Miss World 2002

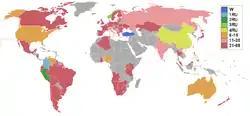
Countries and territories which sent delegates and results

In the year leading up the finals in Nigeria, several European title holders lobbied their governments and the EU parliament to support Amina's cause. A number of contestants followed the lead of Kathrine Sørland of Norway in boycotting the contest (despite the controversy Sørland went on to become a semi-finalist in both the Miss World and Miss Universe contest), while others such as Costa Rica were instructed by their national governments and parliaments not to attend the contest. Among the other boycotting nations were Denmark, Spain, Switzerland, Panama, Belgium and Kenya. There was further controversy over the possibly suspended participation of France and South Africa, which may or may not have been due to the boycott. For her part, Lawal asked that contestants not suspend their participation in the contest, saying that it was for the good of her country and that they could, as the representative of Sweden had earlier remarked, make a much stronger case for her on the ground in Nigeria.